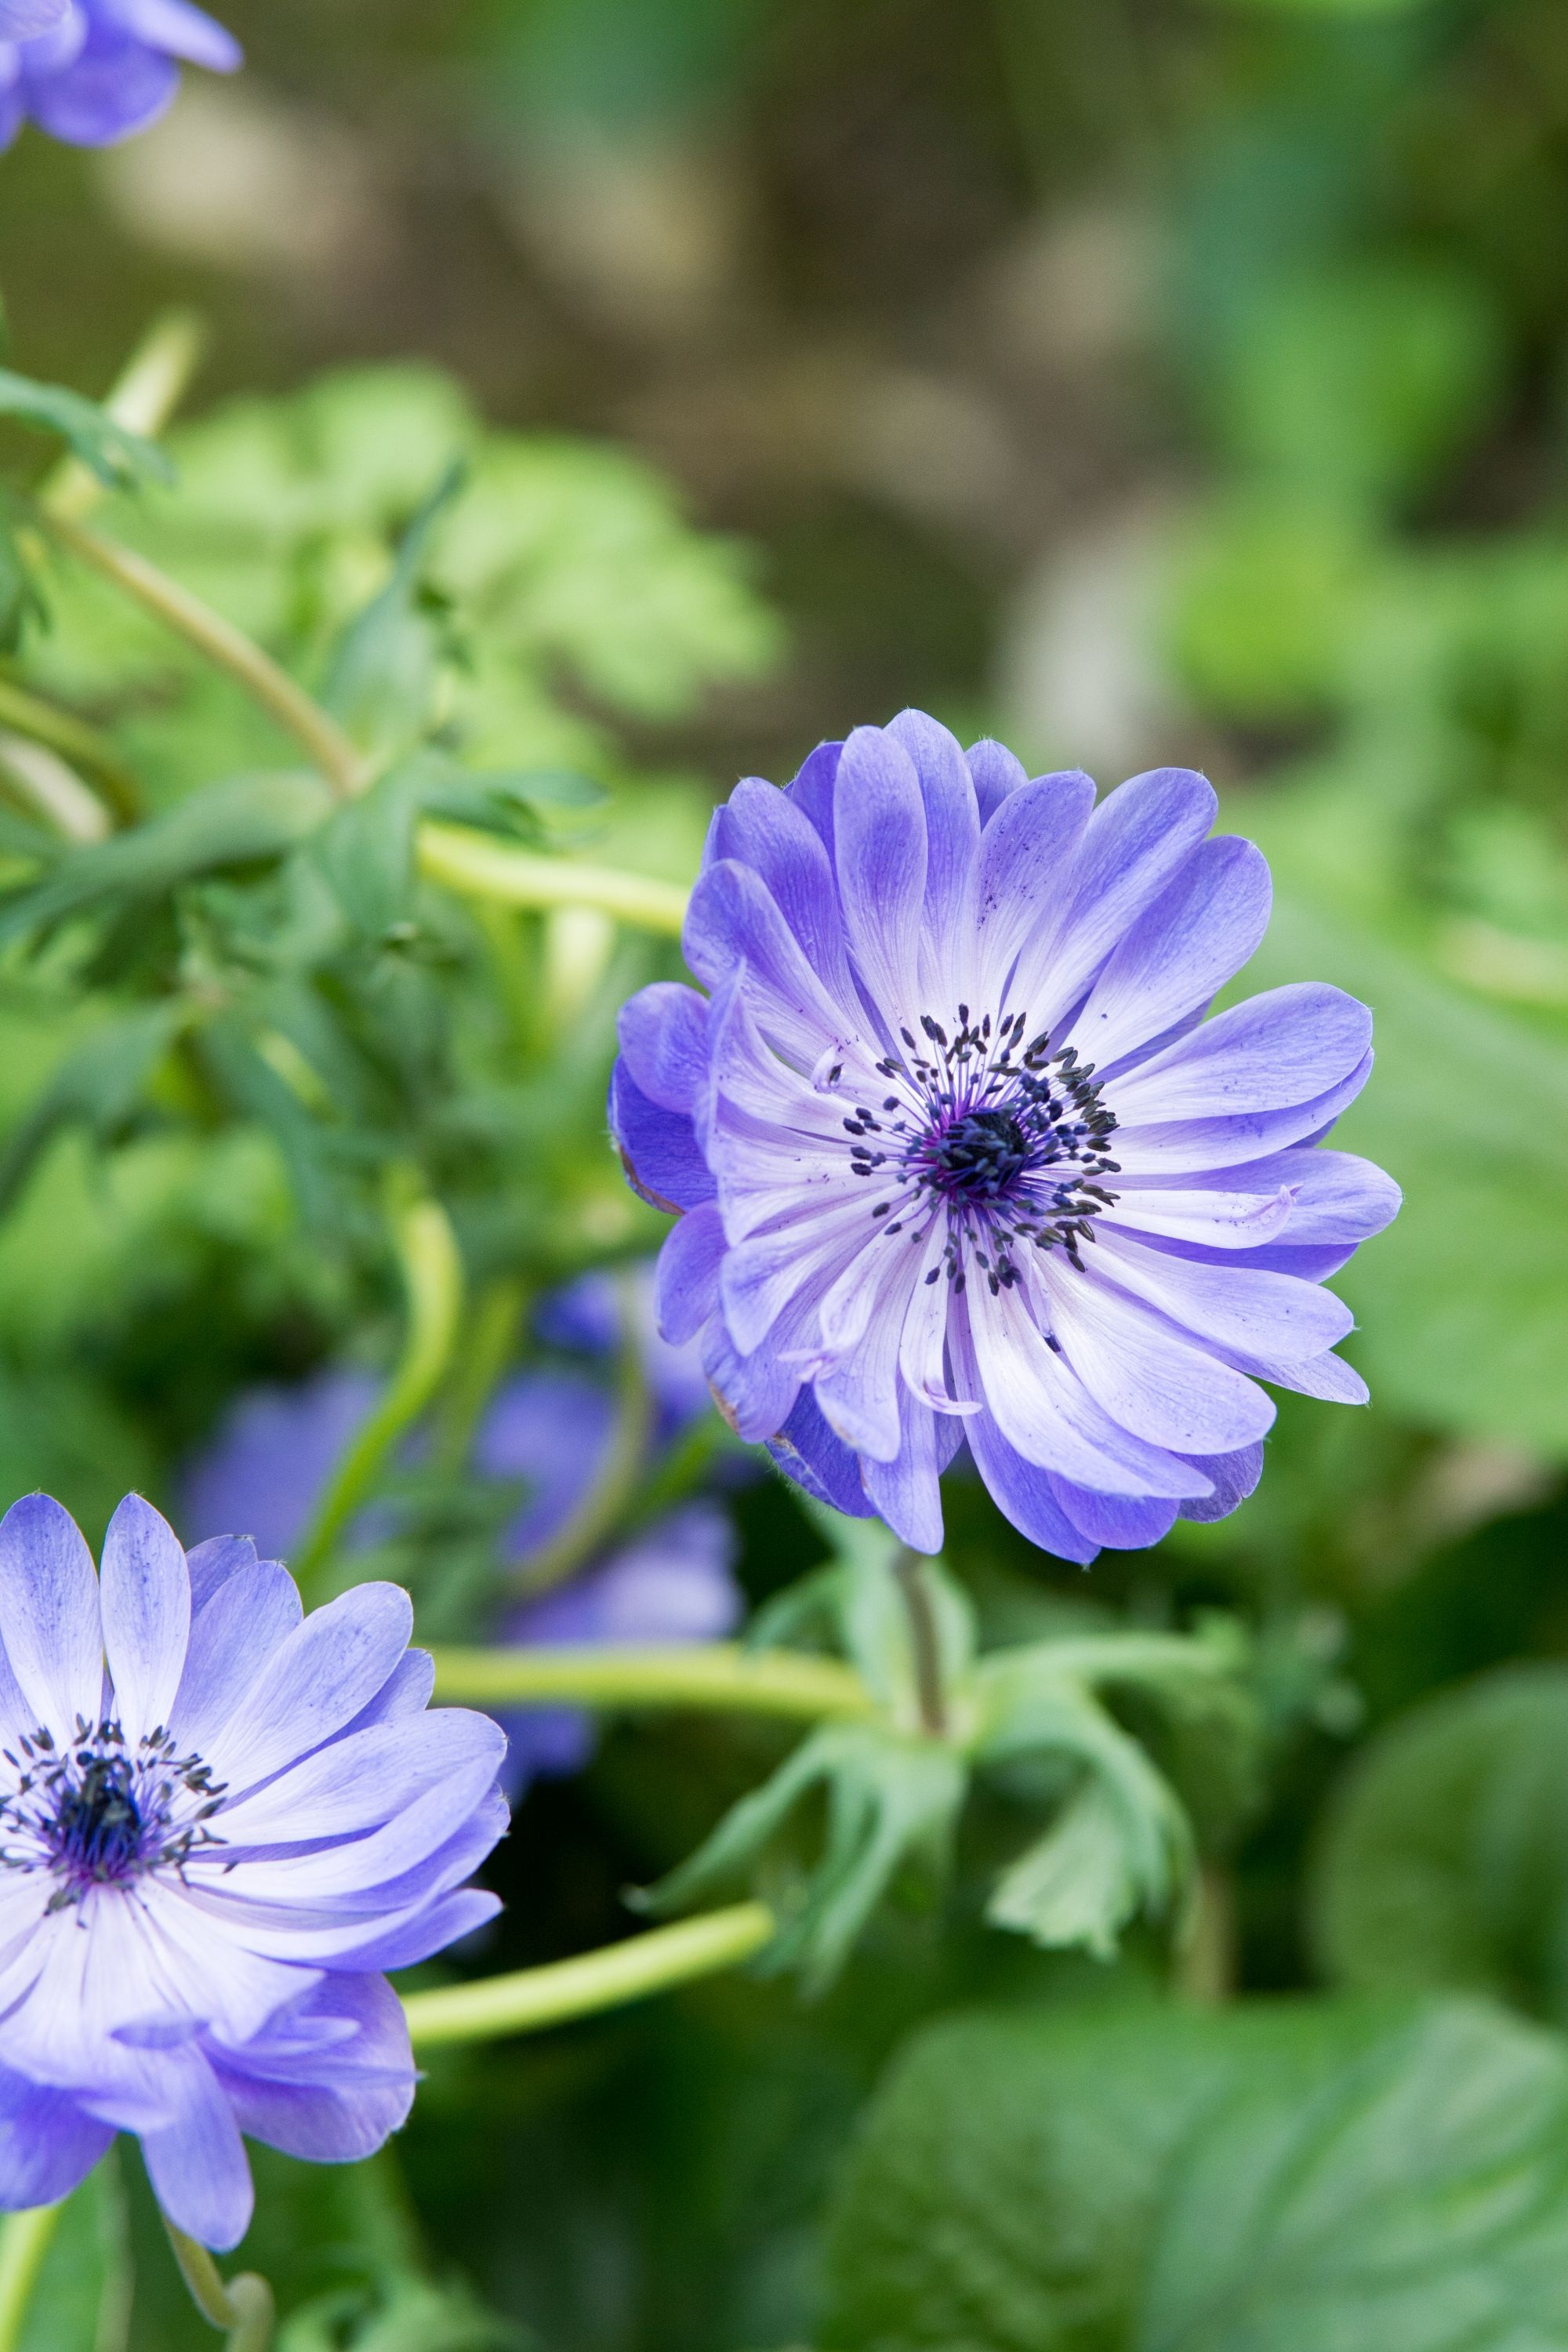
nature, plant, field, flower, petal, bloom, summer, spring, produce, botany, blue, flora, wildflower, prato, geranium, macro photography, flowering plant, geranium cinereum, annual plant, land plant, geraniales